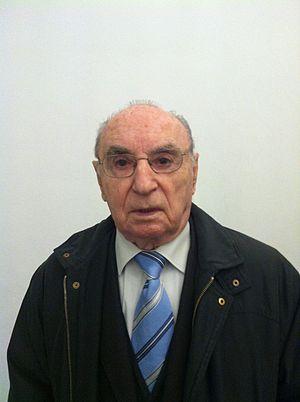
Joan Colom i Altemir est un photographe espagnol.